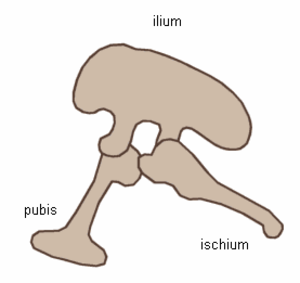
Dinosaurus / Dinosaurernes to hovedgrupper - den gamle inddeling
Saurischia bækken struktur
En dinosaurus, dinosaur eller dino er et medlem af en næsten uddød gruppe af archosaurer der opstod i Mellem Trias for 245 millioner år siden. Dinosaurerne etablerede sig i Sen Trias og blev i kraft af deres størrelse en dominerende dyregruppe. En position de holdt til slutningen af kridttiden, hvor de uddøde bortset fra den linje af små rovdinosaurer, der allerede havde udviklet sig til fuglene.